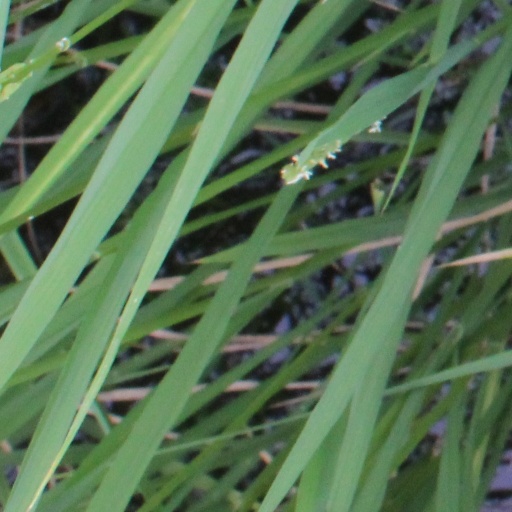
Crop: rice